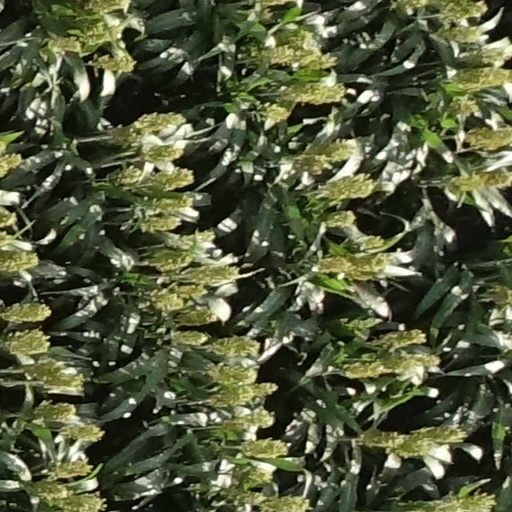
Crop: sorghum